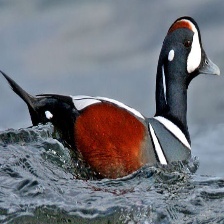
Species: HARLEQUIN DUCK
Scientific name: HISTRIONICUS HISTRIONICUS
ImageNet parent category: drake